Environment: lab
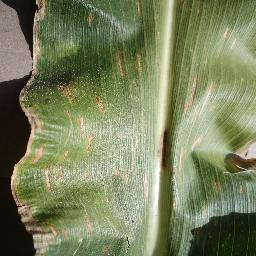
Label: gray_leaf_spot